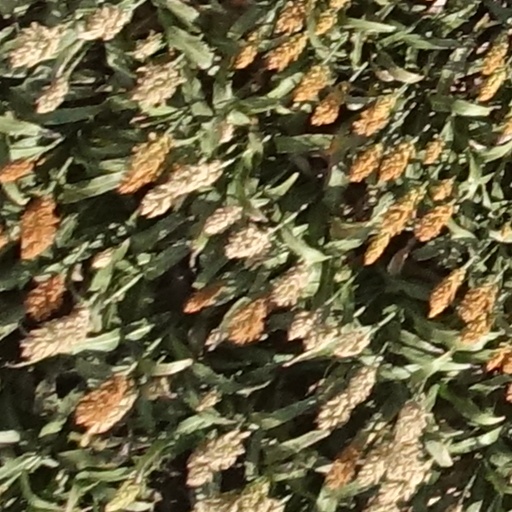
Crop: sorghum